Kavalappara Nair

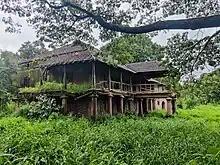
portions of the Kavalappara kottaram palace complex in ruins, in 2022

The Kavalappara is an princely Indian Nair tharavad or swaroopam, whose estates and powers vested in the matrilineally-mediated succession to and from each Kavalappara Nair, who headed the family and held the rank of Moopil Nair. In medieval Kerala, they served as part of the jenmi, or allodially landed nobility, and were sworn to the service of the rajas of the area, first that of Palghat and then later that of Cochin. Based at Kavalappara Desam in Karakkat, Valluvanada, their holdings extended to areas such as Kailiad and Panayur, ultimately compassing some 155,358 acres of jenmom estates, and ranking preeminent among the jenmimars of Malabar.